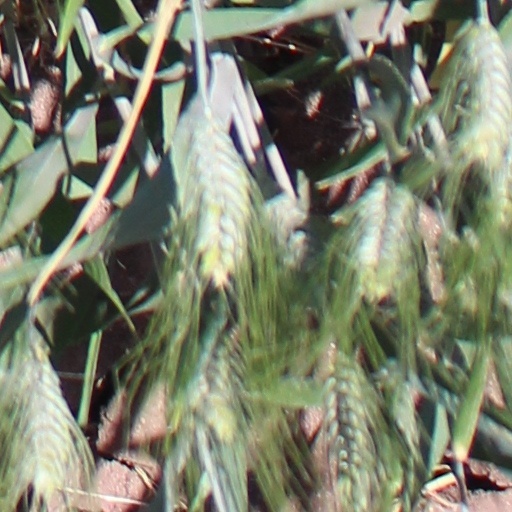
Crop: wheat